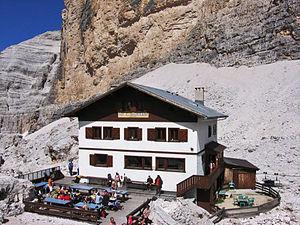
La triade des Tofane est une montagne emblématique des Dolomites, massif alpin situé en Italie. Situées à l'ouest de Cortina d'Ampezzo, les Tofane dominent le bassin d'Ampezzo et la vallée du Boite. Elles sont en grande partie situées dans le parc naturel des Dolomites d'Ampezzo.